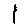
Label: 1